Bandar Seri Begawan

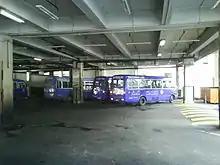
The main bus station in 2009

In the post-war period, particularly throughout the 1950s and 1960s, Brunei focused on social and religious growth as well as urban reconstruction. Years of occupation during the Pacific War had left the city's infrastructure severely damaged, necessitating quick solutions like the rapid reconstruction of Brunei Town's stores and the temporary thatched-roof rebuild of Masjid Kajang. In 1953, the town saw significant investment through a five-year National Development Plan funded with M$100 million, primarily for infrastructure, following Sultan Omar Ali Saifuddien III's successful negotiation with the British for increased corporate taxes and expanded war reparations. In 1953, a major development plan was introduced, dedicating $100 million to the city's growth—a significant investment for a community of just 54,000. That same year on 1 August, the BTSB was renamed the Brunei Town Municipal Board (BTMB) and administered by the British Resident until 1959. From then on, the Brunei–Muara District Officer took on dual roles as head and chairman of the BTMB.